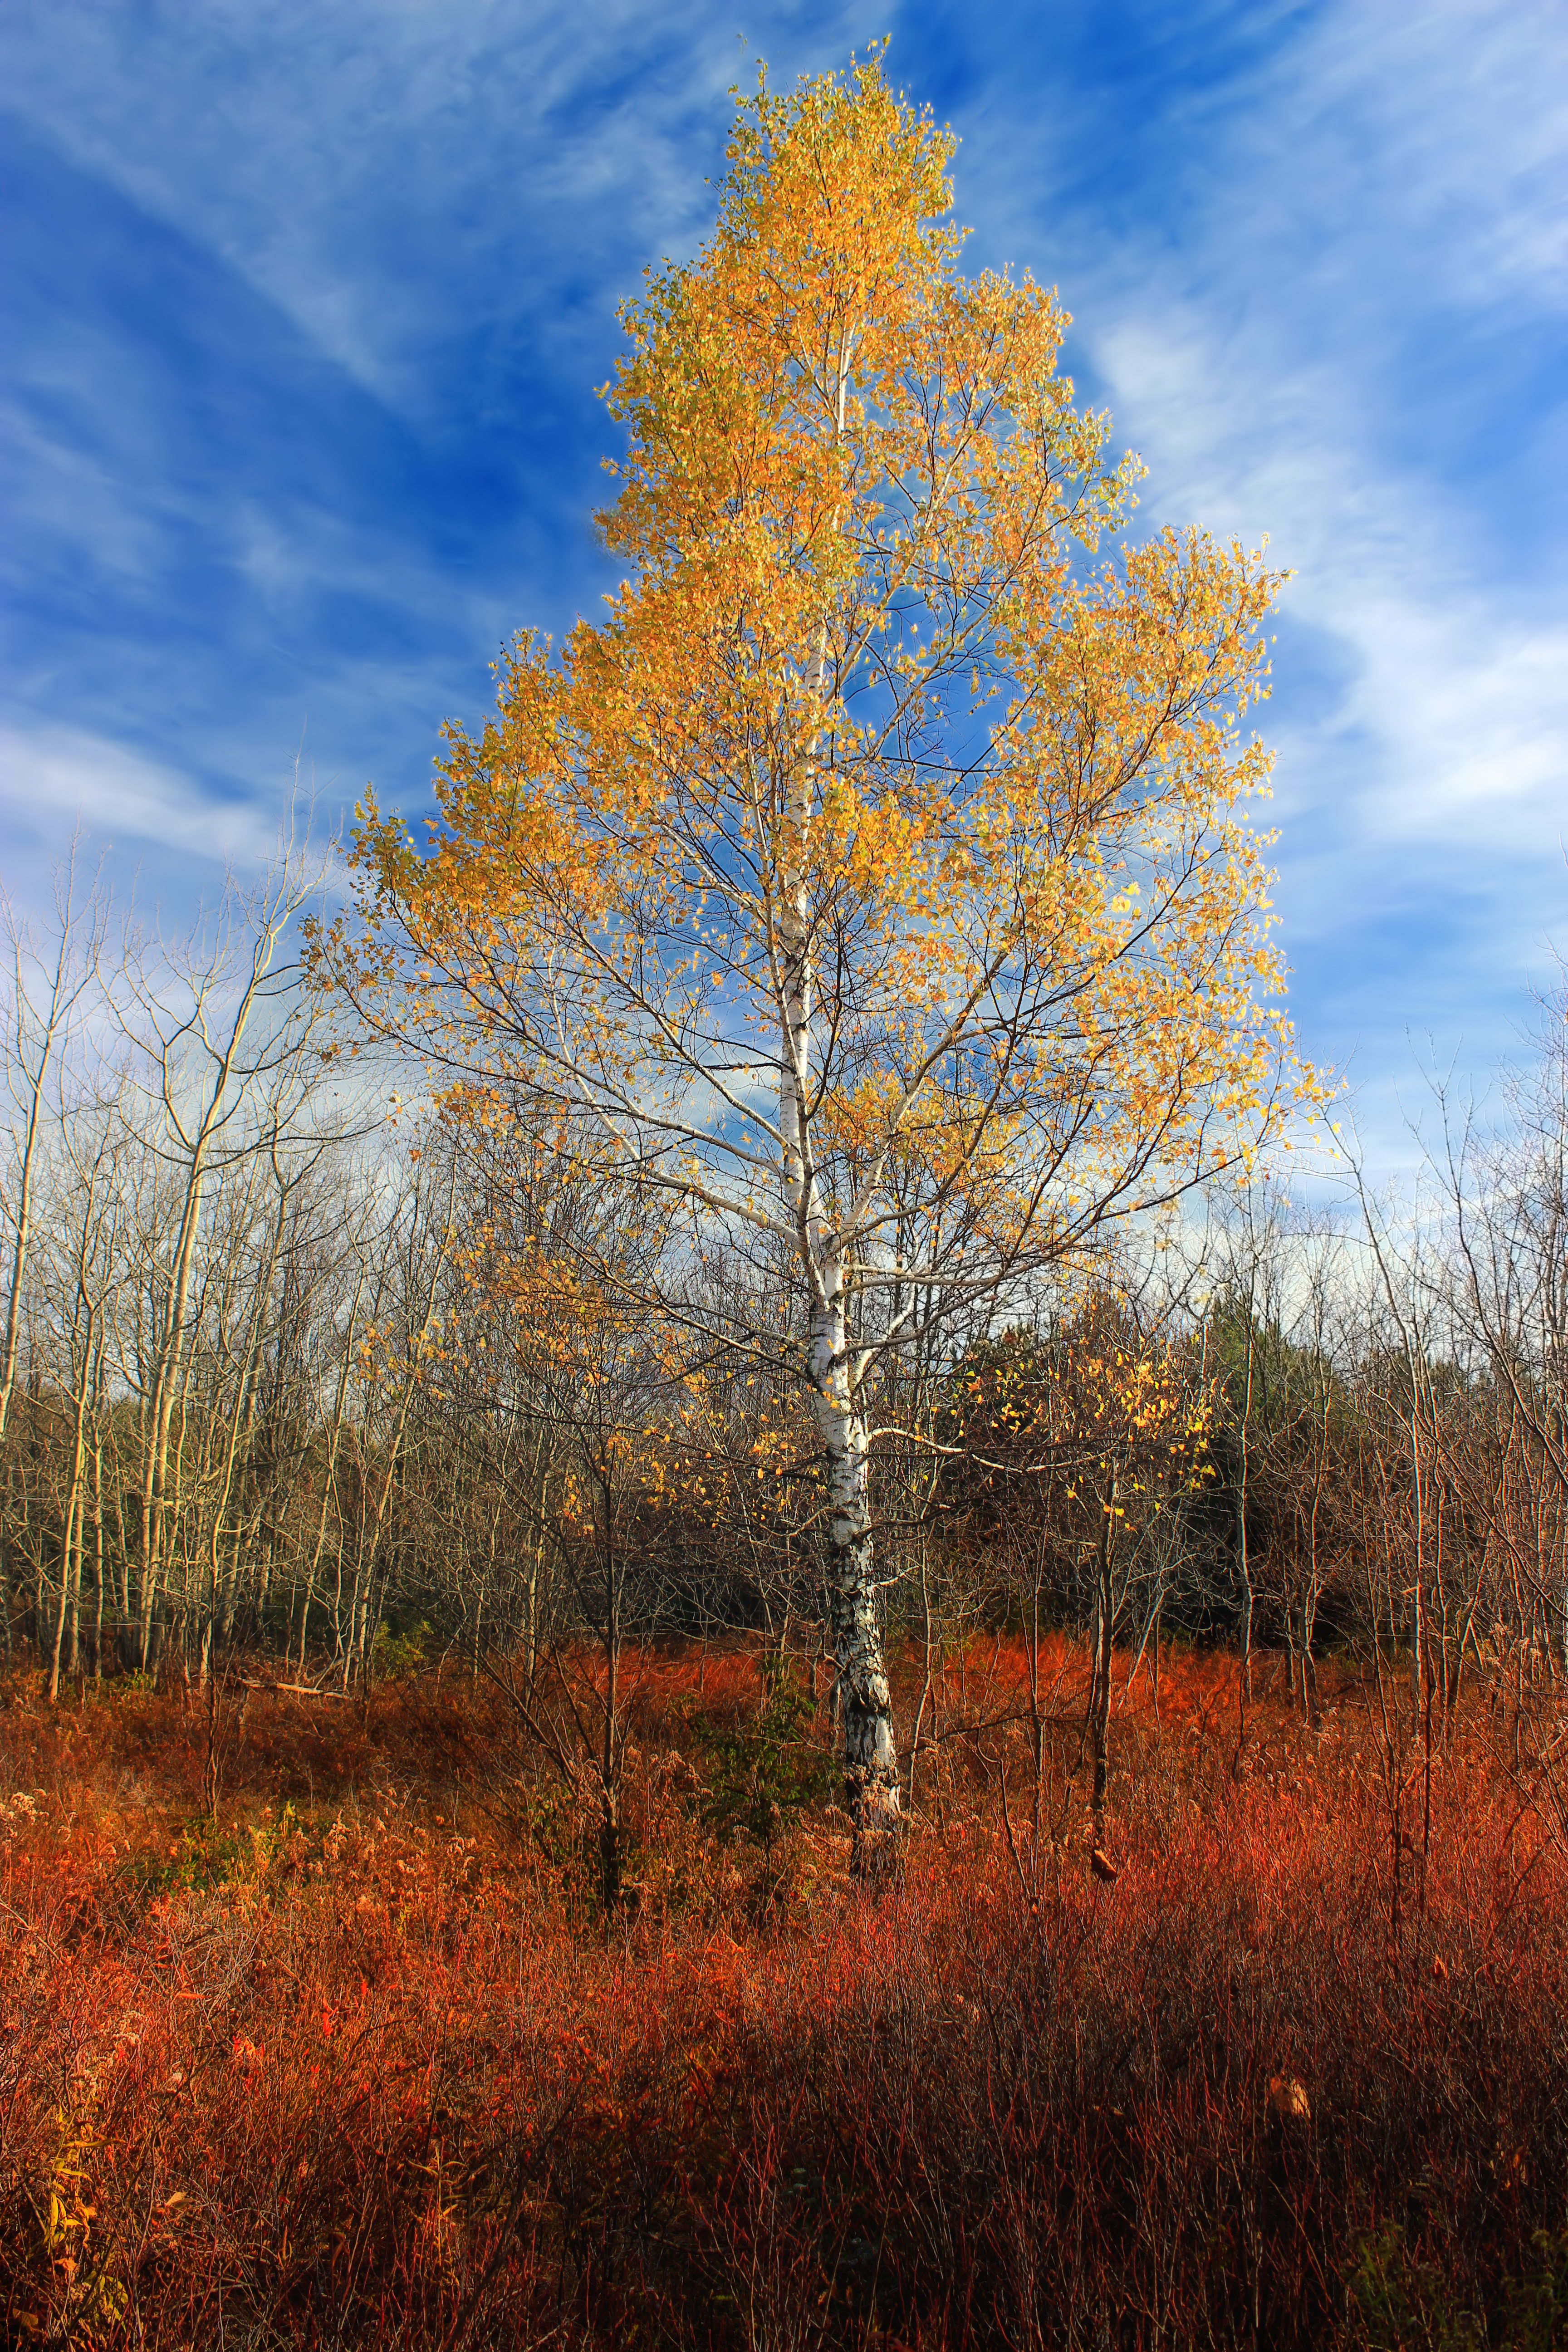
landscape, tree, nature, forest, branch, plant, sky, hiking, meadow, prairie, sunlight, leaf, flower, foliage, birch, autumn, season, creativecommons, clouds, shrubs, clintoncounty, deciduous, heaths, pennsylvaniawilds, betulapapyrifera, pennsylvania, sproulstateforest, burnsrunwildarea, woodland, habitat, larch, ecosystem, flowering plant, whitebirch, paperbirch, biome, woody plant, land plant